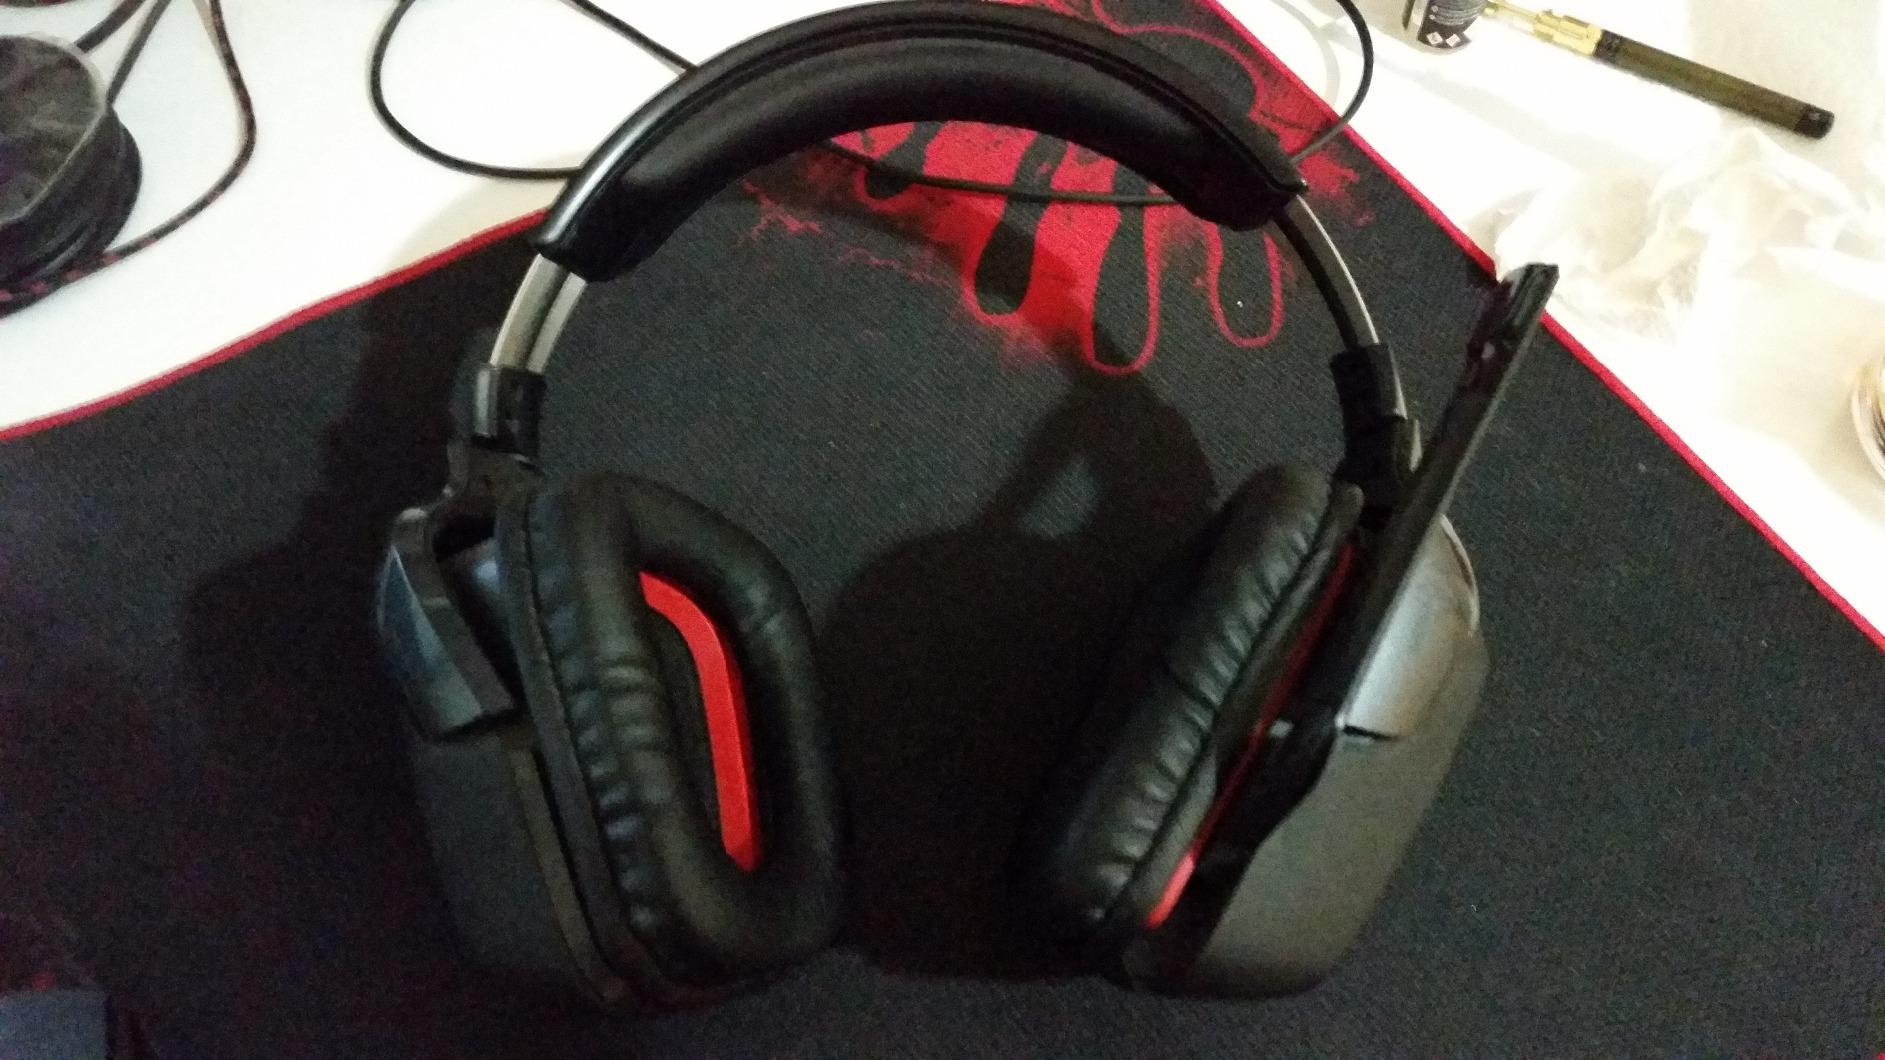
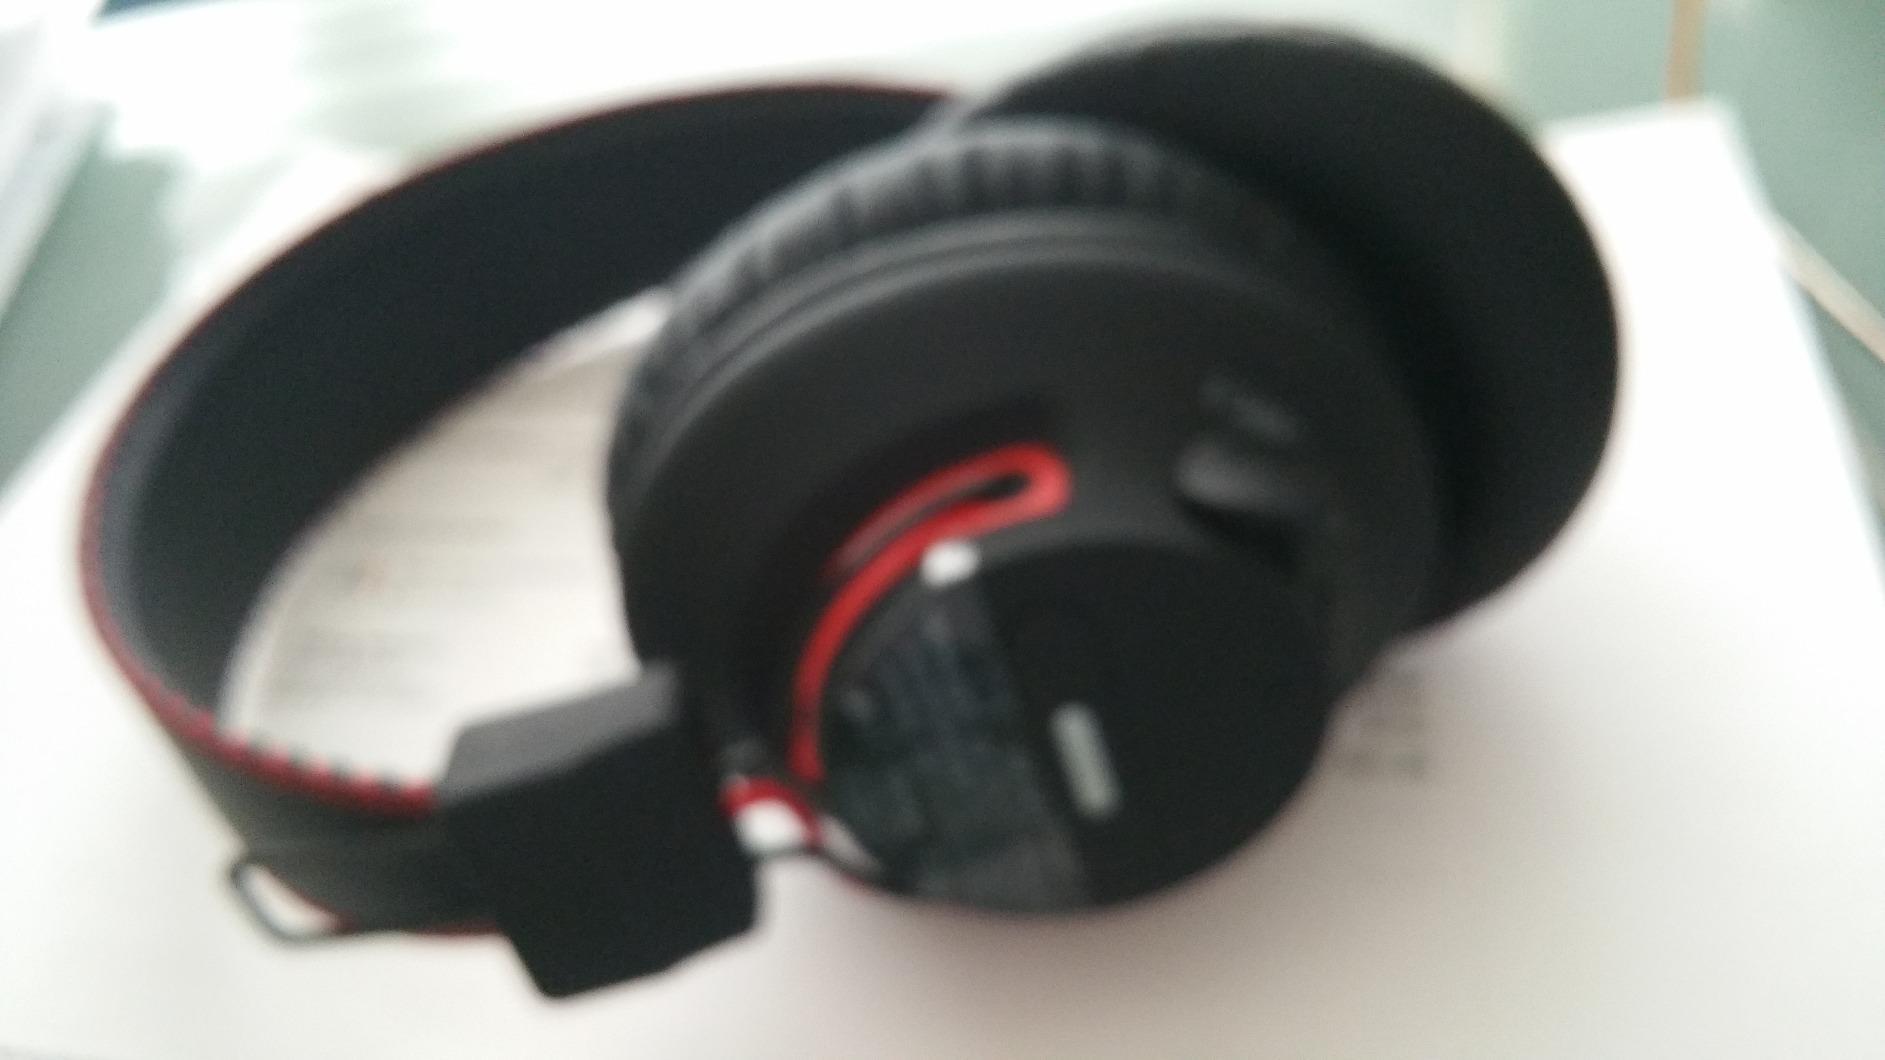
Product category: headphones
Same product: no